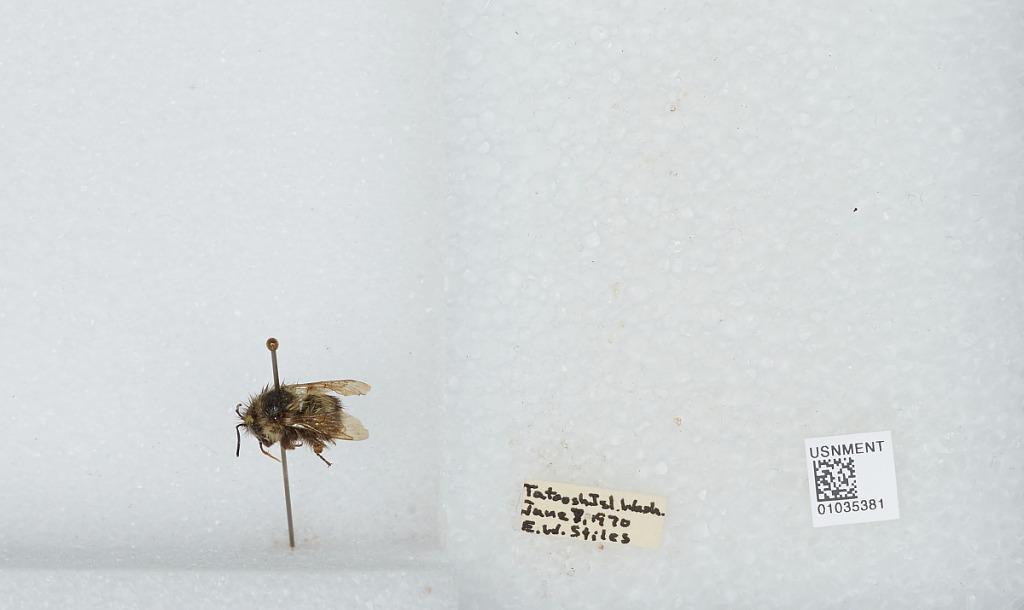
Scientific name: Bombus (Pyrobombus) mixtus Cresson
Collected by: E. Stiles
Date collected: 1970-6-7
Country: United States
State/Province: Washington
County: Clallam
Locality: Tatoosh Island
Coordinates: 48.3919, -124.736